Question: Please indicate a possible affordance area of the bench that can be used for sitting
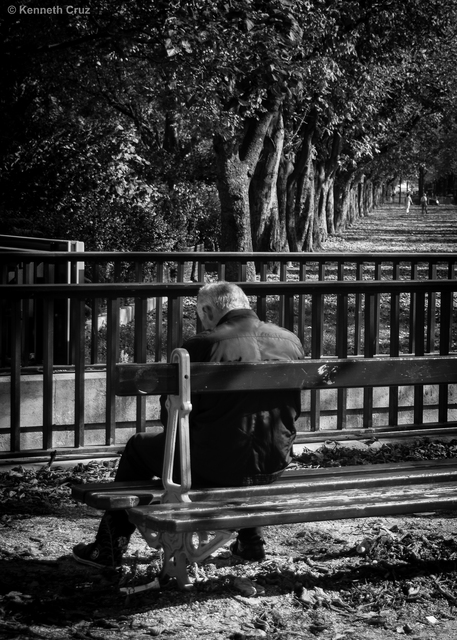
Answer: [100, 467.5, 457, 524.5]